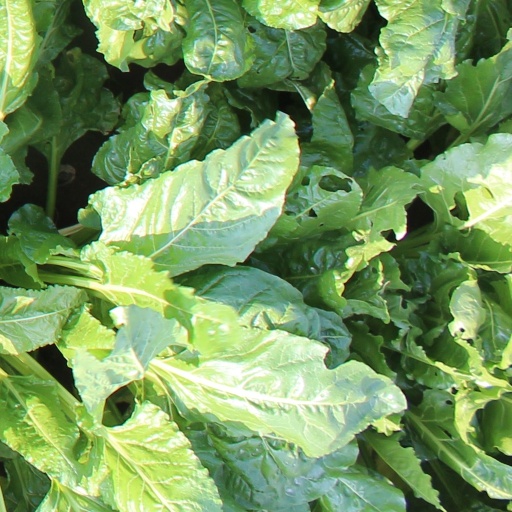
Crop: sugar beet